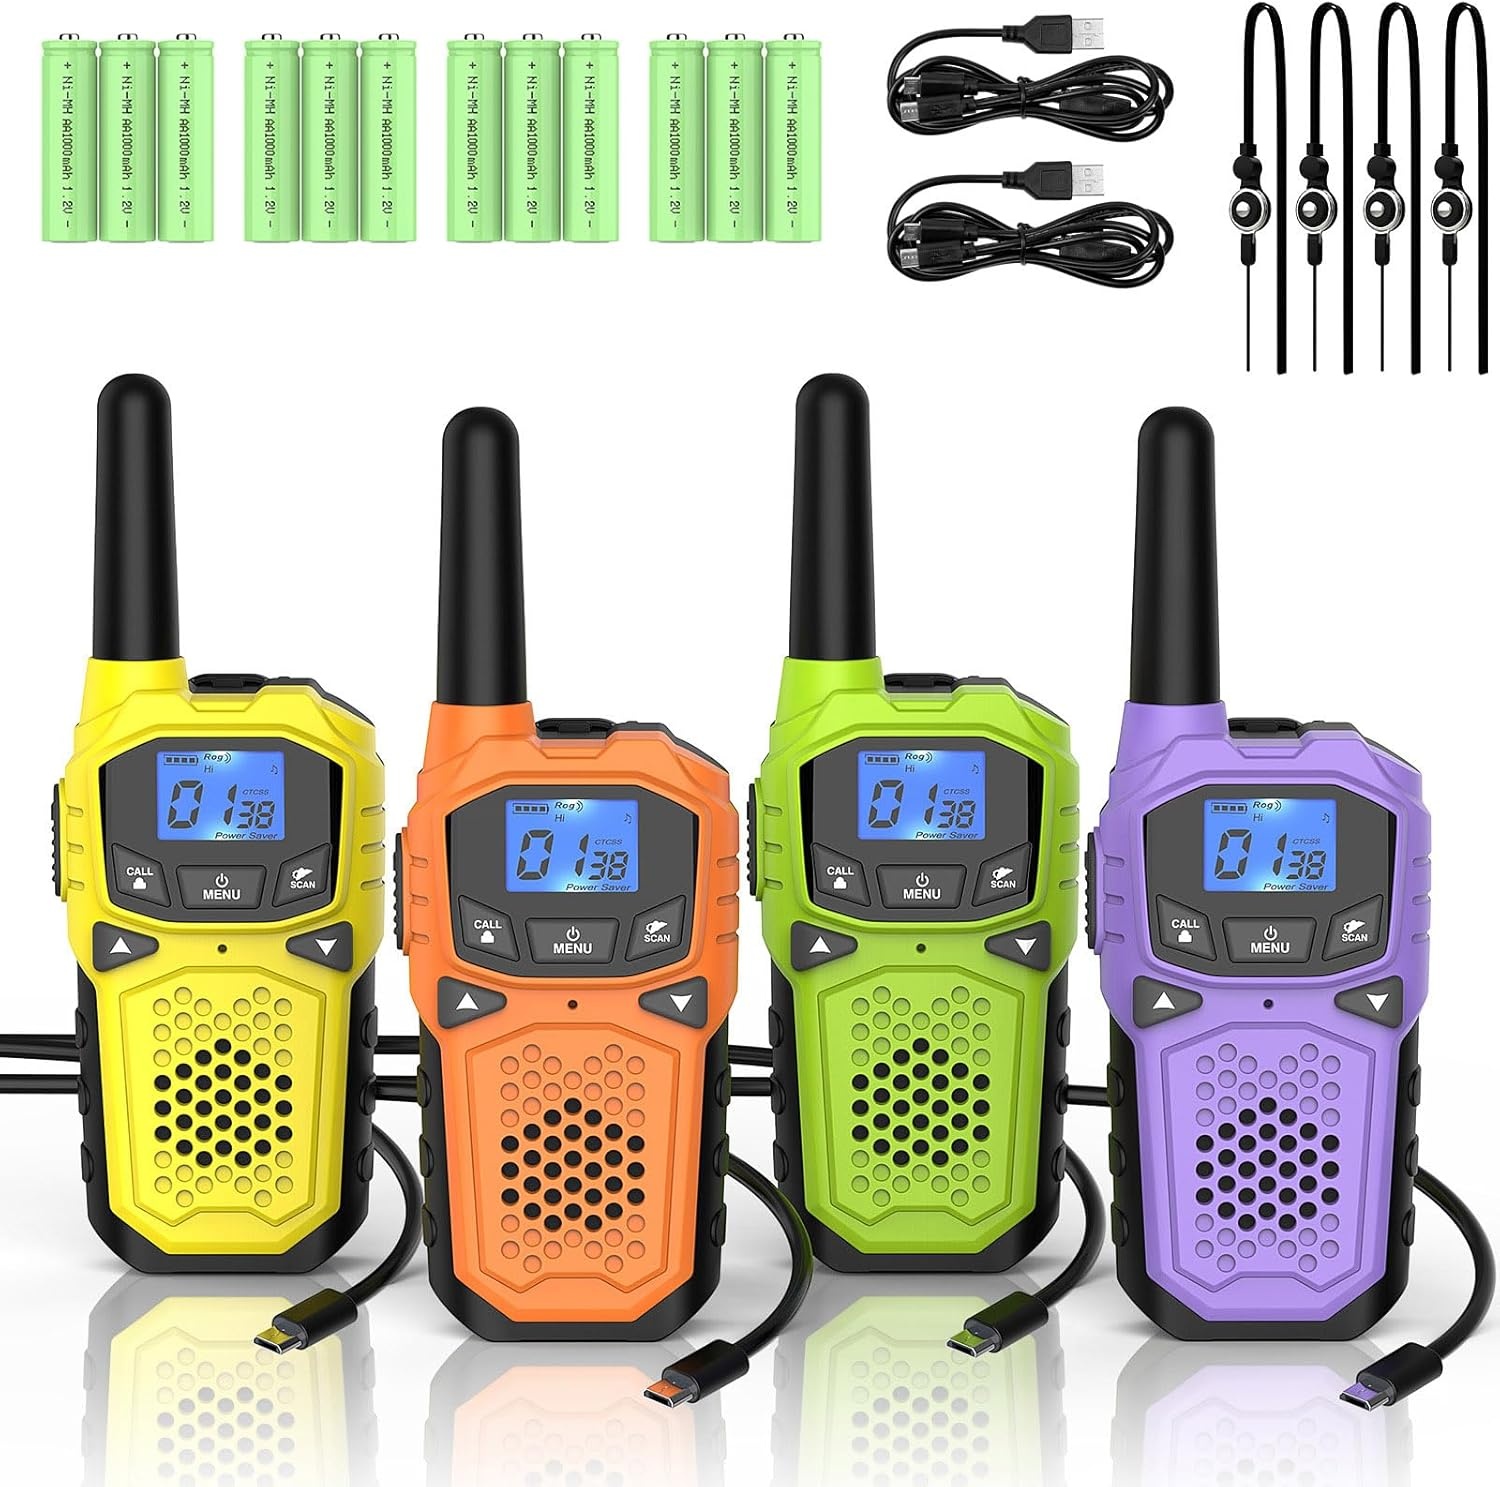
Walkie Talkies for Adults- WokTok Long Range Two Way Radio for Camping Hiking Hand Held Hiking Accessories Camping Gear Xmas Birthday Gift for Kids,SOS Siren,NOAA Weather Alert,4 Radios
Overview Brand : WokTok Color : Yellow+Orange+Green+Purple Number of Channels : 22 Special Feature : 电池电量指示器 Frequency Range : 462.5500-462.7250 MHz, 467.5625-467.7125 MHz Talking Range Maximum : 3 Kilometer Voltage : 3.6 Volts Water Resistance Level : Not Water Resistant Number of Batteries : 12 AA batteries required. (included) Included Components : You get 4 x 3 x 1000mah AA Batteries, 4 x Home Walkie Talkies, 2 x 2-in-1 Charging Cables, 4 x Home Walkie Talkies, 4 x Belt Clips, 1 x Owner's Manual, 1 x Gift Box You get 4 x 3 x 1000mah AA Batteries, 4 x Home Walkie Talkies, 2 x 2-in-1 Charging Cables, 4 x Home Walkie Talkies, 4 x Belt Clips, 1 x Owner's Manual, 1 x Gift Box About this item About Woktok Rechargeable Walkie Talkie Accessories: You get 4 x 3 x 1000mah AA Batteries, 4 x Home Walkie Talkies, 2 x 2-in-1 Charging Cables, 4 x Home Walkie Talkies, 4 x Belt Clips, 1 x Owner's Manual, 1 x Gift Box LONG RANGE TRANSMISSION & ENHANCEMENT - With an upgraded custom antenna, superior penetration, and lossless transmission technology, the WokTok Portable FRS Two-Way Walkie Talkie communicates up to 0.8-1.5 miles when used in the city, and even further when used in open areas free of obstacles, such as valleys. STRONGER FUNCTIONS -With automatic noise cancellation technology, the call quality is clear, noiseless and more penetrating; with upgraded large speaker, automatic noise cancellation technology and sensitivity settings. Choose from 22 channels, 121 privacy codes (2662 combinations) from the intercom, just make sure you are on the same channel and privacy code NOAA Weather Alert -NOAA Weather Scan automatically scans the 24 available weather (WX) band channels and locks on to the strongest weather channel to alert you to severe weather updates.NOAA Weather Alert sends out alerts to warn you of possible severe weather in your area EASY TO USE- The ergonomic shape of the handle grants an easy grip,Simple one-button operation and hands-free calling (voice-activated (VOX) calls) frees up your hands by allowing you to send your voice without having to press any buttons. Perfect for home, workplace or outdoor Have fun with your kids, family and friends 24-Hour Professional Service-our machines are certified by our professional team, if you have any questions, please contact us by email. Ensure customers have a good shopping experience. LONG STANDBY TIME Each walkie-talkie is equipped with AA rechargeable batteries, which have more capacity and longer standby time. The radios come with a USB cable so you don't have to worry about charging. It can be used for 72-96 hours after a full charge, the long standby time makes you have a longer experience!
Brand: WokTok
Category: Electronics > Communications > Communication Radios > Two-Way Radios